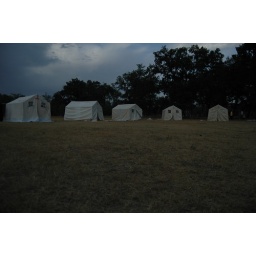
town of tents for refugees was bulded yesterday, by red cross andselfgoverment of rustavi vith volutiers and rezevists